Francis Bridgeman (Royal Navy officer)

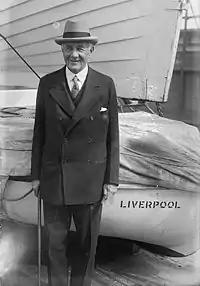
Admiral Sir Francis Bridgeman

Having shortened his name to Bridgeman in 1896, he became Flag Captain at Portsmouth Command in September 1897. Appointed Naval Aide-de-Camp to the King on 24 May 1901, he was in June 1902 posted to for service during the 1902 Coronation Fleet review, but the appointment was cancelled when the coronation was postponed. He was given command of the armoured cruiser on its first commission in January 1903, and was appointed a Member of the 4th Class of the Royal Victorian Order on 5 May 1903. Promoted to rear admiral on 12 August 1903, he became Second-in-Command of the Channel Fleet in June 1904, Second-in-Command of the Atlantic Fleet in December 1904 and Second-in-Command of the Mediterranean Fleet in March 1906.